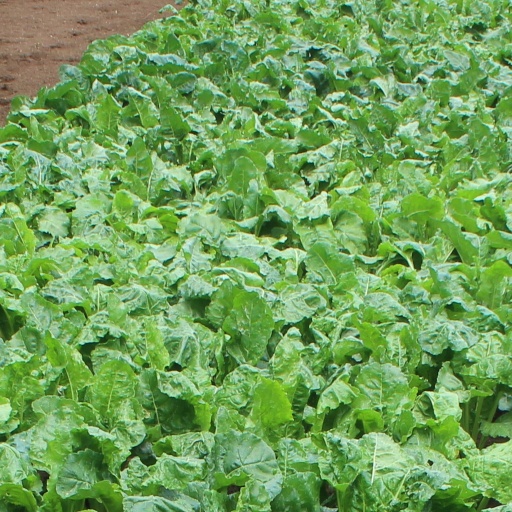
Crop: sugar beet